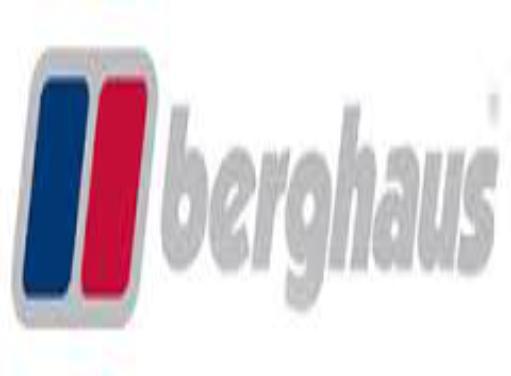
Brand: Berghaus
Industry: Clothes